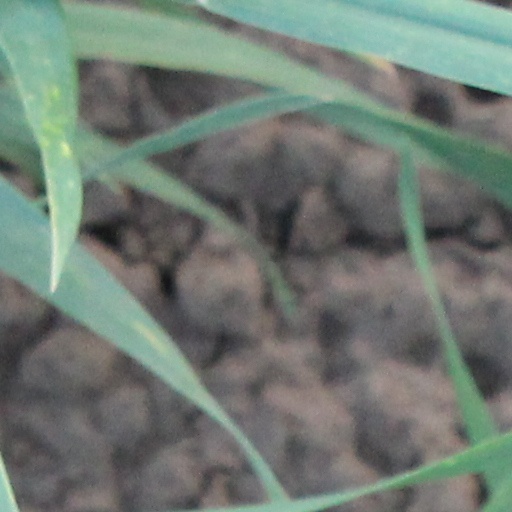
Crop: wheat